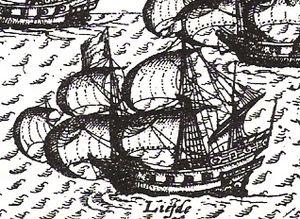
Hasekura Tsunenaga, également appelé Don Felipe Francisco Hasekura après sa conversion au christianisme, est né en 1571 et meurt en 1622. Samouraï japonais, vassal du daimyō de Sendai, Date Masamune, il dirigea une ambassade vers la Nouvelle-Espagne puis l'Europe entre 1613 et 1620. Il fut le tout premier officiel japonais envoyé aux Amériques, et lorsqu'il se rendit en France, permit le premier contact direct connu entre Français et Japonais à Saint-Tropez.